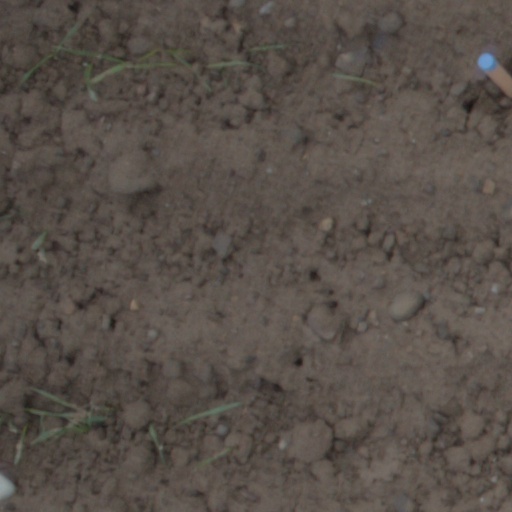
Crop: wheat